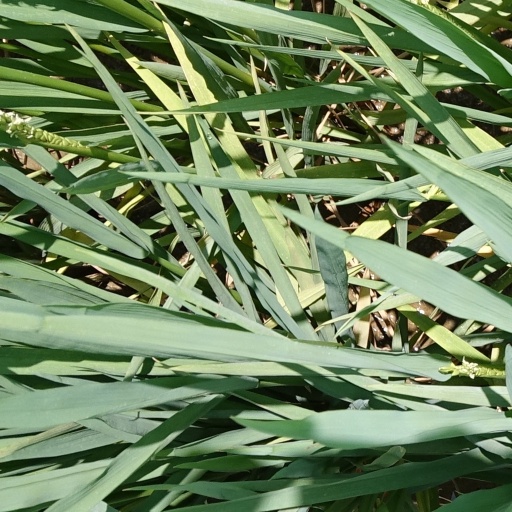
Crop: rice